1980s in music

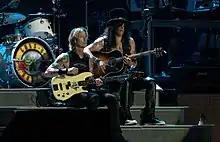
Duff McKagan and Slash of Guns N' Roses

Reflecting on changes in the music industry during the 1980s, Robert Christgau later wrote in "" (1990):